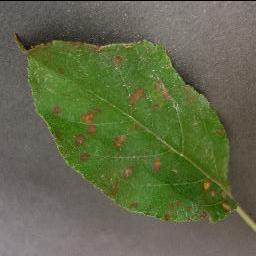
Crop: apple
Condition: cedar_rust